Peter Graves

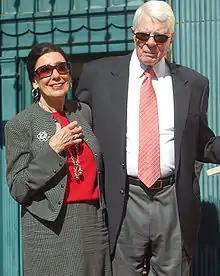
Graves with wife Joan Endress in October 2009

Graves appeared in more than 70 films, television shows, and television movies during his career. He was featured in a key role in the 1953 World War II film, "Stalag 17". In 1955, Graves joined the NBC television series "Fury", as the rancher and adoptive single father, Jim Newton.